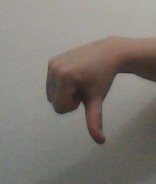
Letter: waw